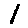
Label: 1